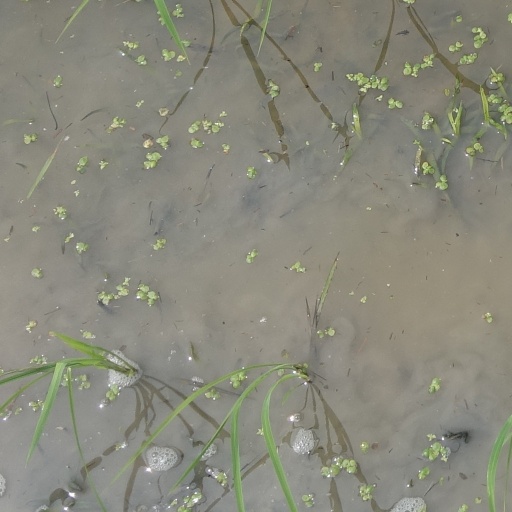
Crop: rice